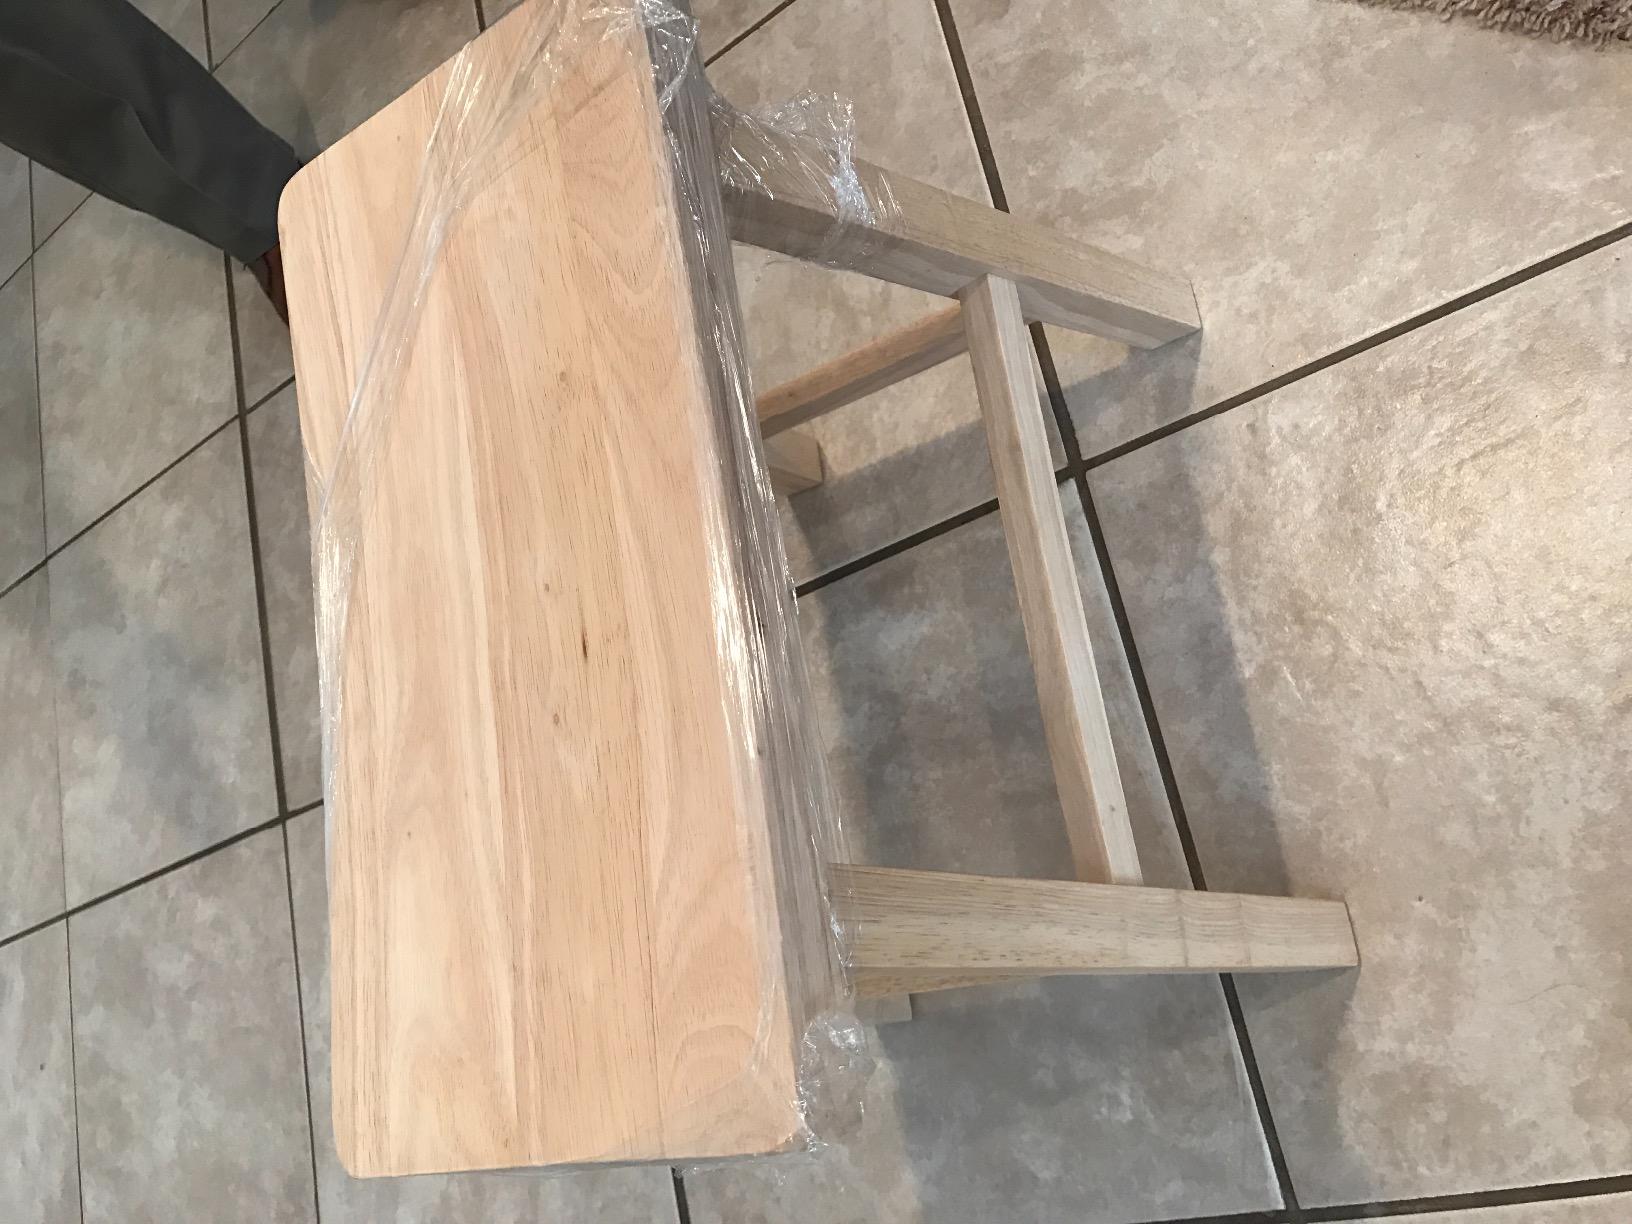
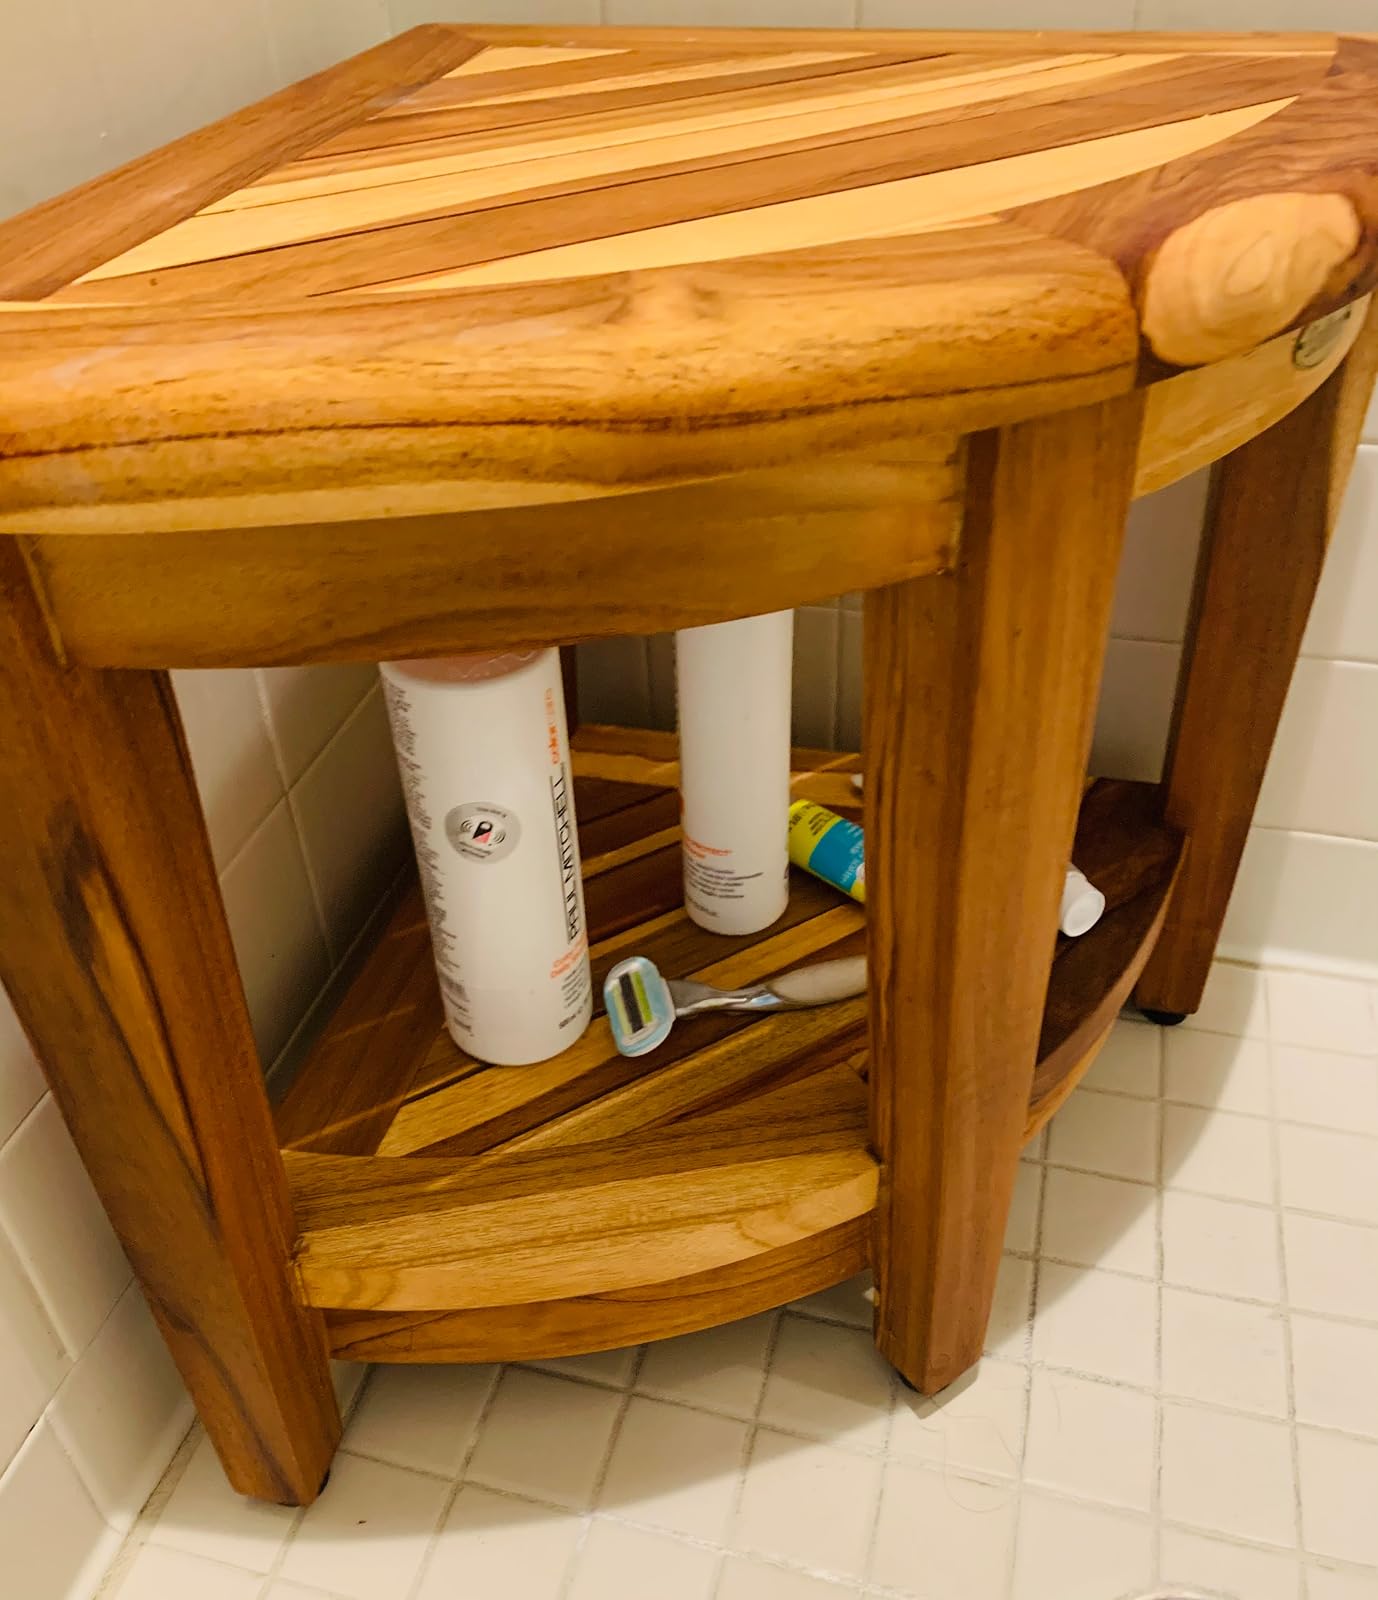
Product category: stool
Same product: no